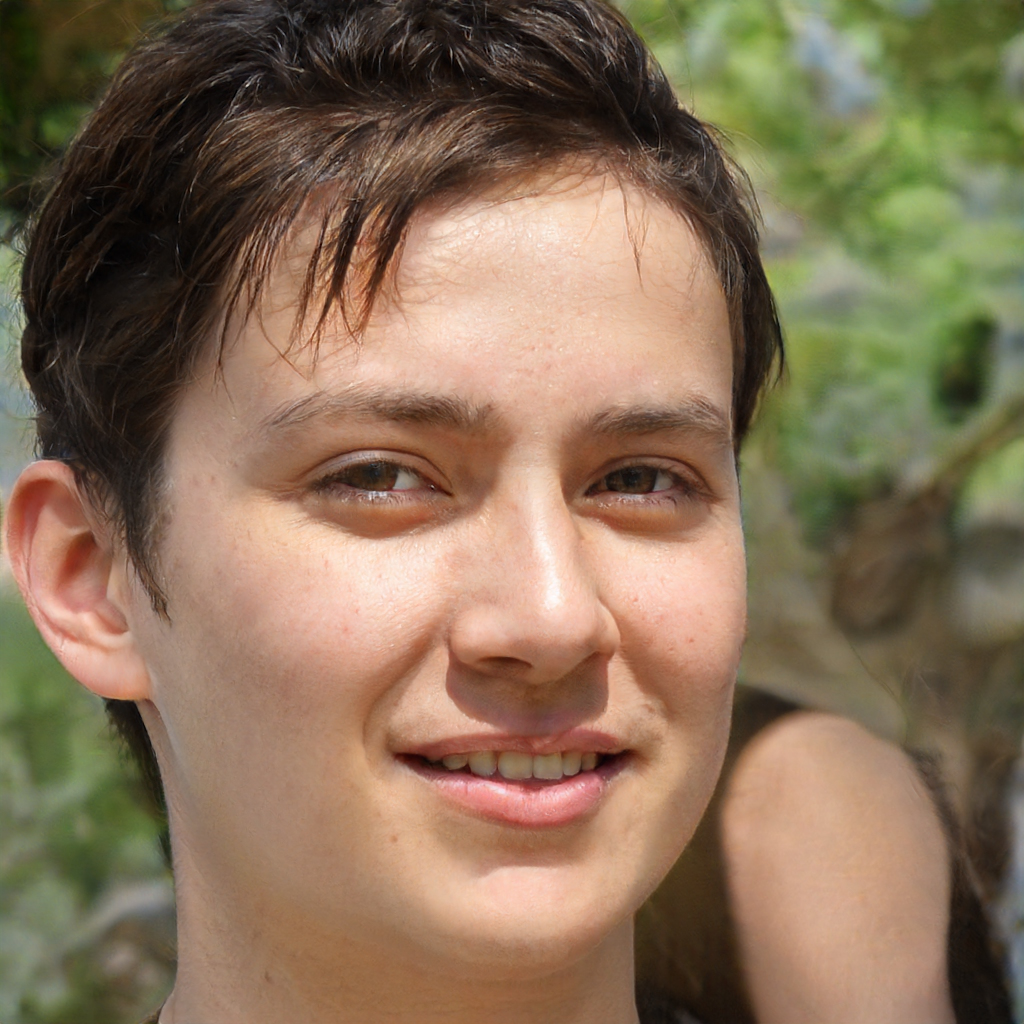
Gender: Male